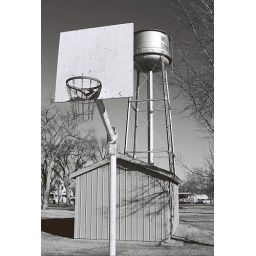
Looking towards the water tower on the basketball court in the Springfield park.